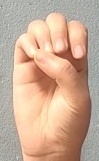
ASL sign: E